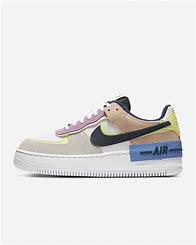
Brand: Nike
Model: Air Force 1 Shadow